Olga D. González-Sanabria

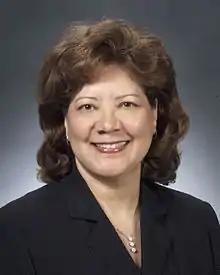

Olga D. González-Sanabria is a Puerto Rican scientist and inventor. She is the highest-ranking Hispanic at NASA Glenn Research Center, and a member of the Ohio Women's Hall of Fame. González-Sanabria, Director of the Engineering and Technical Services, is responsible for planning and directing a full range of integrated services including engineering, fabrication, testing, facility management and aircraft services for the Glenn Research Center. She played an instrumental role in the development of the "Long Cycle-Life Nickel-Hydrogen Batteries" which helps enable the International Space Station power system.